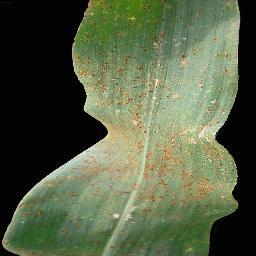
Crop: corn
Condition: (maize)_common_rust